Saint-Sylvestre-Pragoulin

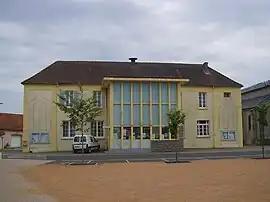
The town hall in Saint-Sylvestre-Pragoulin

Saint-Sylvestre-Pragoulin (Auvergnat: "Sent Salvèstre e Pratgolin") is a commune in the Puy-de-Dôme department in Auvergne-Rhône-Alpes in central France.